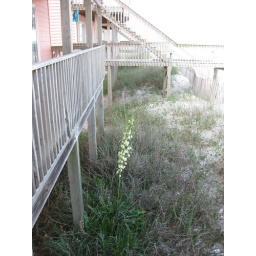
The yucca plant in flower